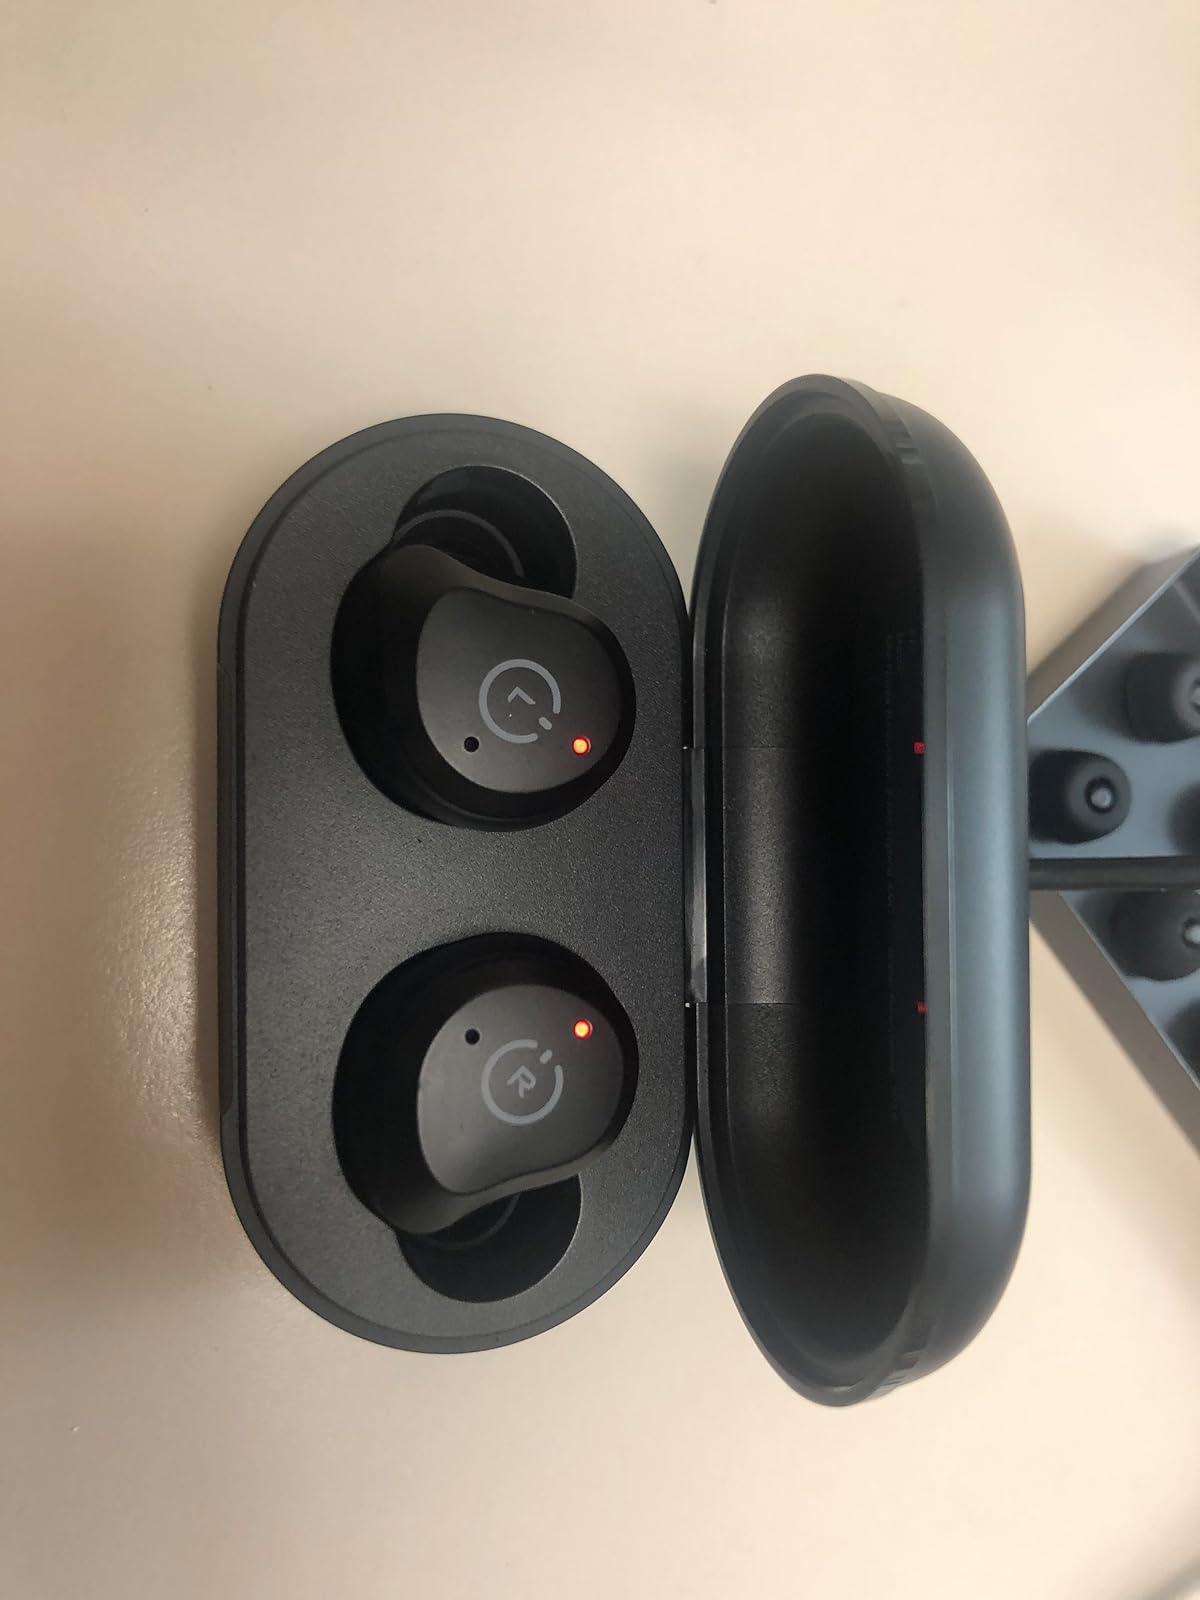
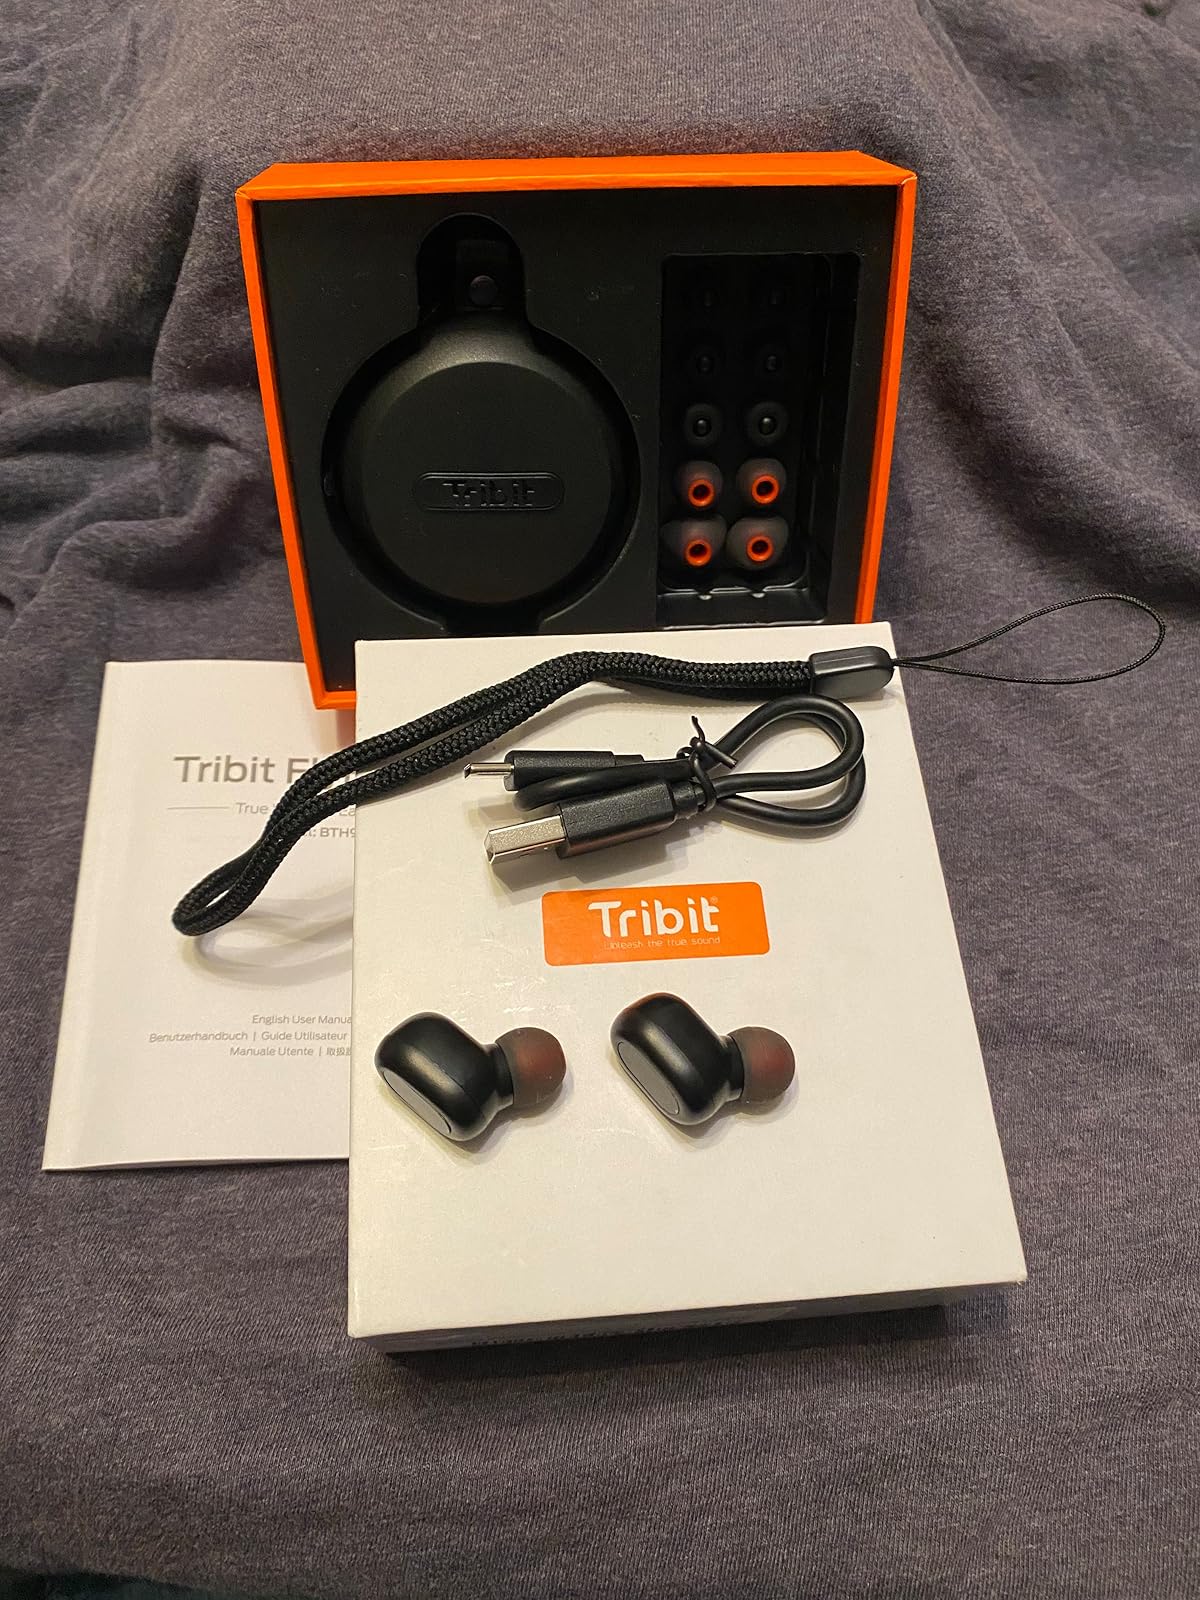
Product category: earbuds
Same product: no